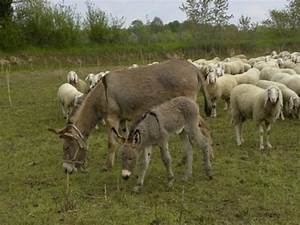
Label: pecora